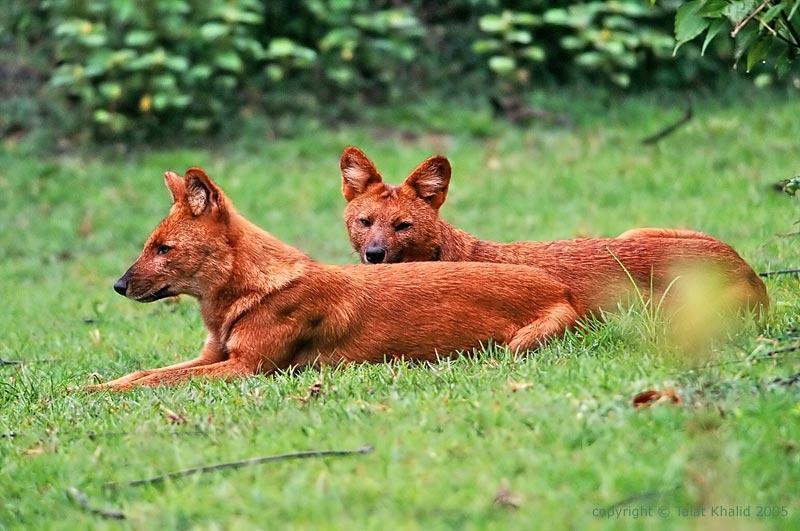
dhole